After the Burial

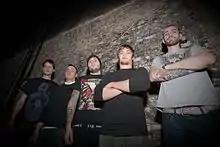
The band in 2009

The band entered the studio in 2008 to record their second studio album "Rareform". All drum programming was done by the band's then current rhythm guitarist Lowe, while Hafdahl handled the lyrical writing duties due to the lack of output by then current vocalist, Luoma.